Valstagna

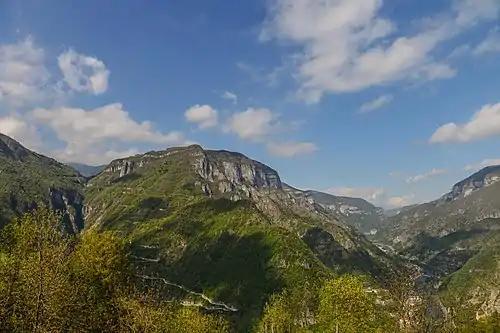
WW1 road connecting Valstagna to Foza (left of the picture).

The presence of numerous immersed caves in Valbrenta offers the possibility of cave diving explorations. Starting from the south, in the area of Solagna, the karst spring of Fontanazzi is a destination for caving enthusiasts. Continuing north and entering the town of Valstagna, the underground system of the Caves of Oliero is the widest karst feature in the whole valley, followed by the Lake Subiolo caves, located a few kilometers to the north.